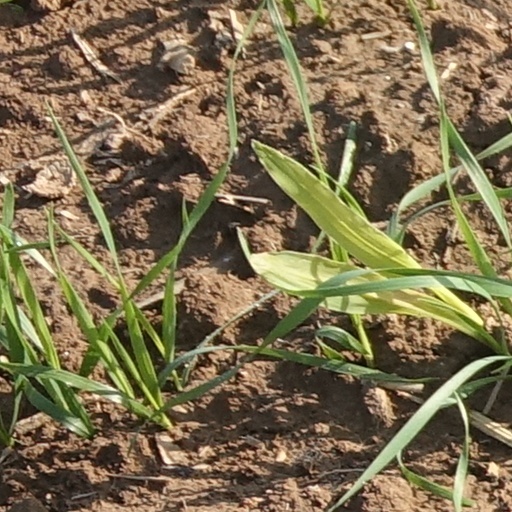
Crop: wheat